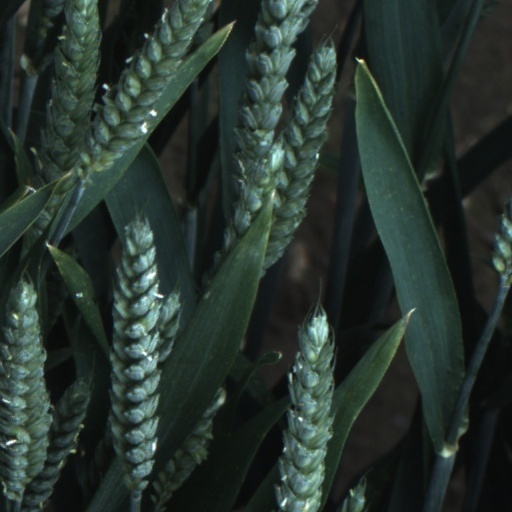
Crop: wheat